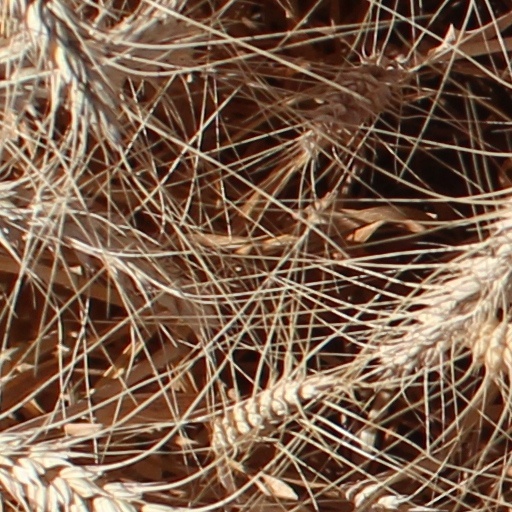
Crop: wheat